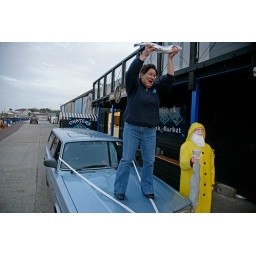
The Adventures of Victor the Volvo. Victor takes Duncan to the fish market in Whitstable.